Viva Erotica

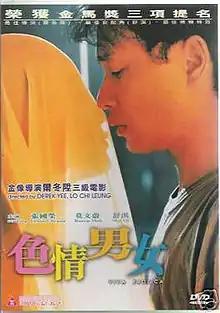
DVD Cover

Viva Erotica is a 1996 Hong Kong erotic comedy film co-written and directed by Derek Yee and Lo Chi-Leung. The film is developed as a sex-comedy film, though with a serious subject of how an artist has to compromise his artistic integrity to make a living.